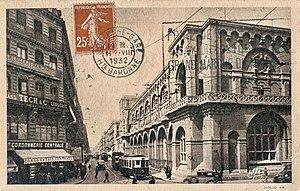
Carte postale semi-moderne éditée par Hélio ""Elfe"" Labouche Frères à Toulouse, n°79
L'ancien tramway de Toulouse est un réseau de tramway urbain à traction hippomobile puis électrique, qui fonctionna entre 1862 et 1957, dans la ville française de Toulouse et dans ses environs.